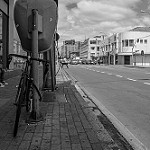
Scene: Outdoor